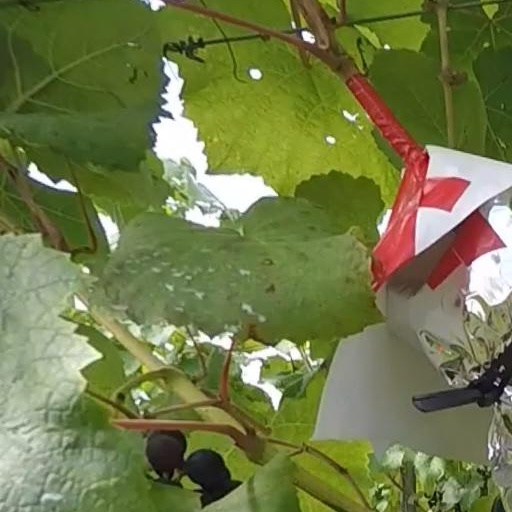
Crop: grape